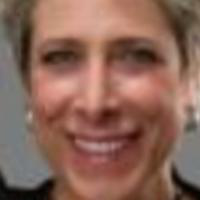
Age group: age 56-65